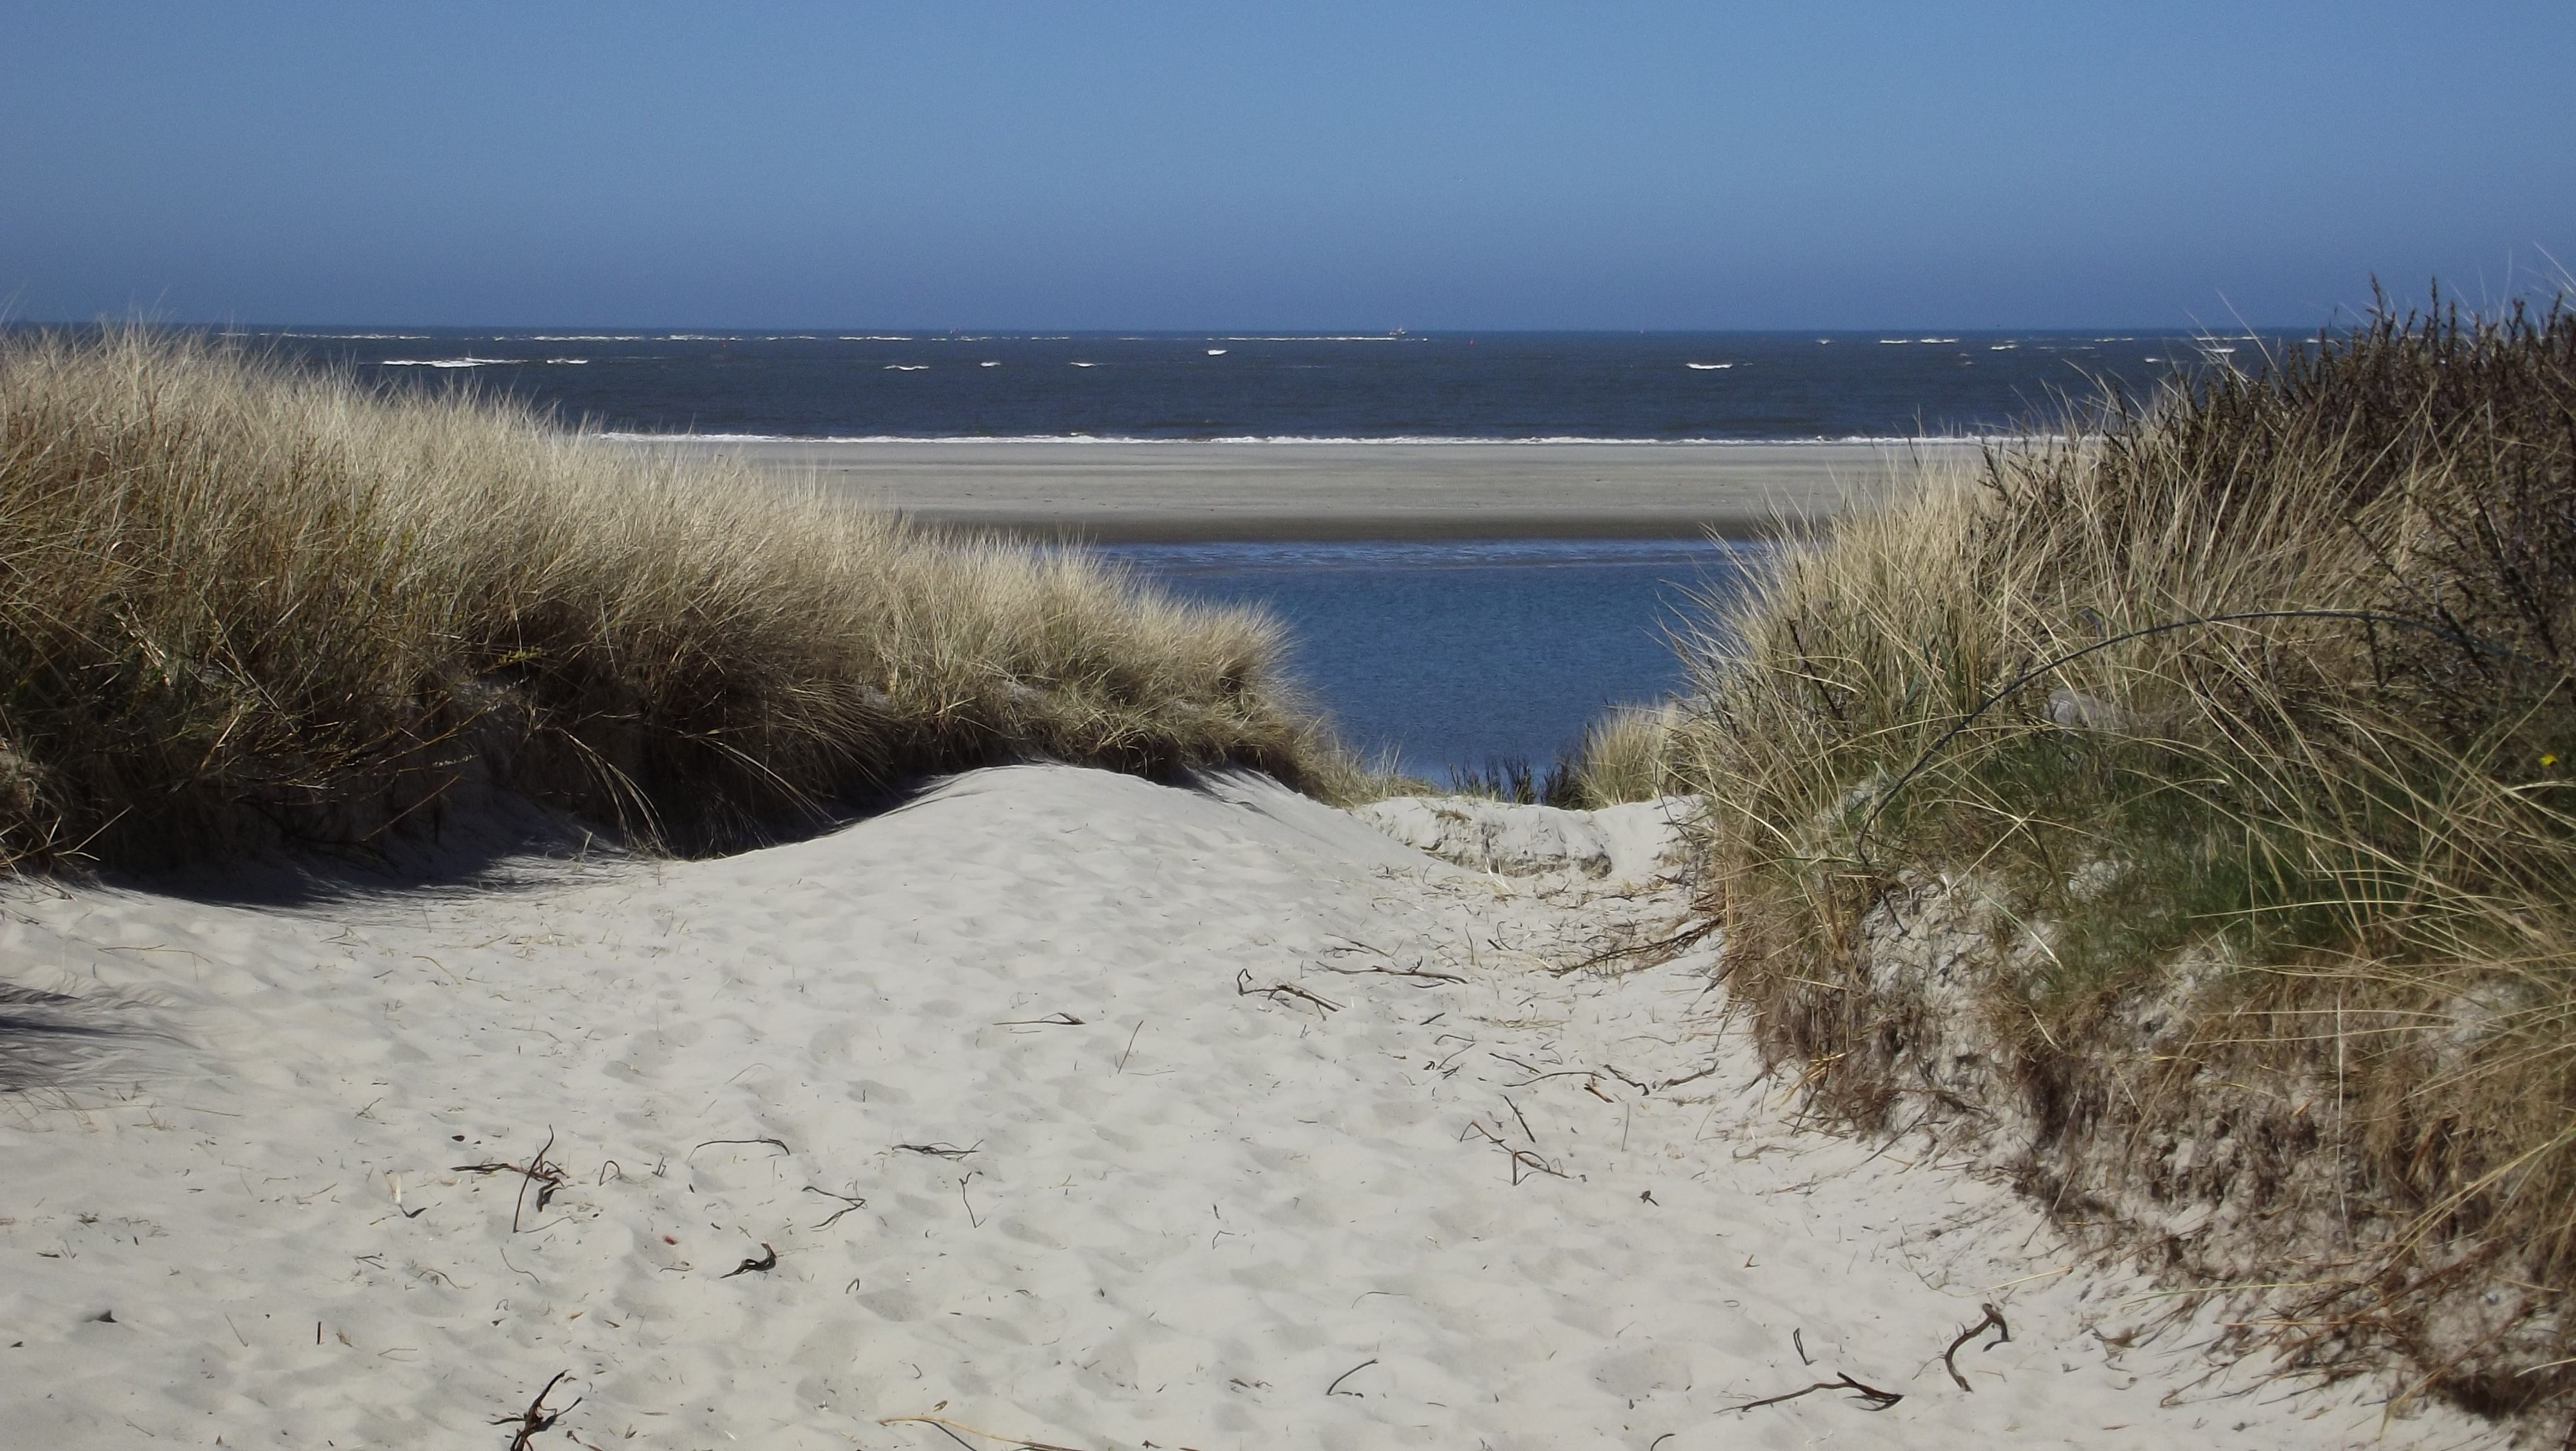
beach, sea, coast, sand, ocean, snow, winter, dune, shore, cliff, terrain, material, dunes, habitat, landform, sand road, natural environment, aeolian landform